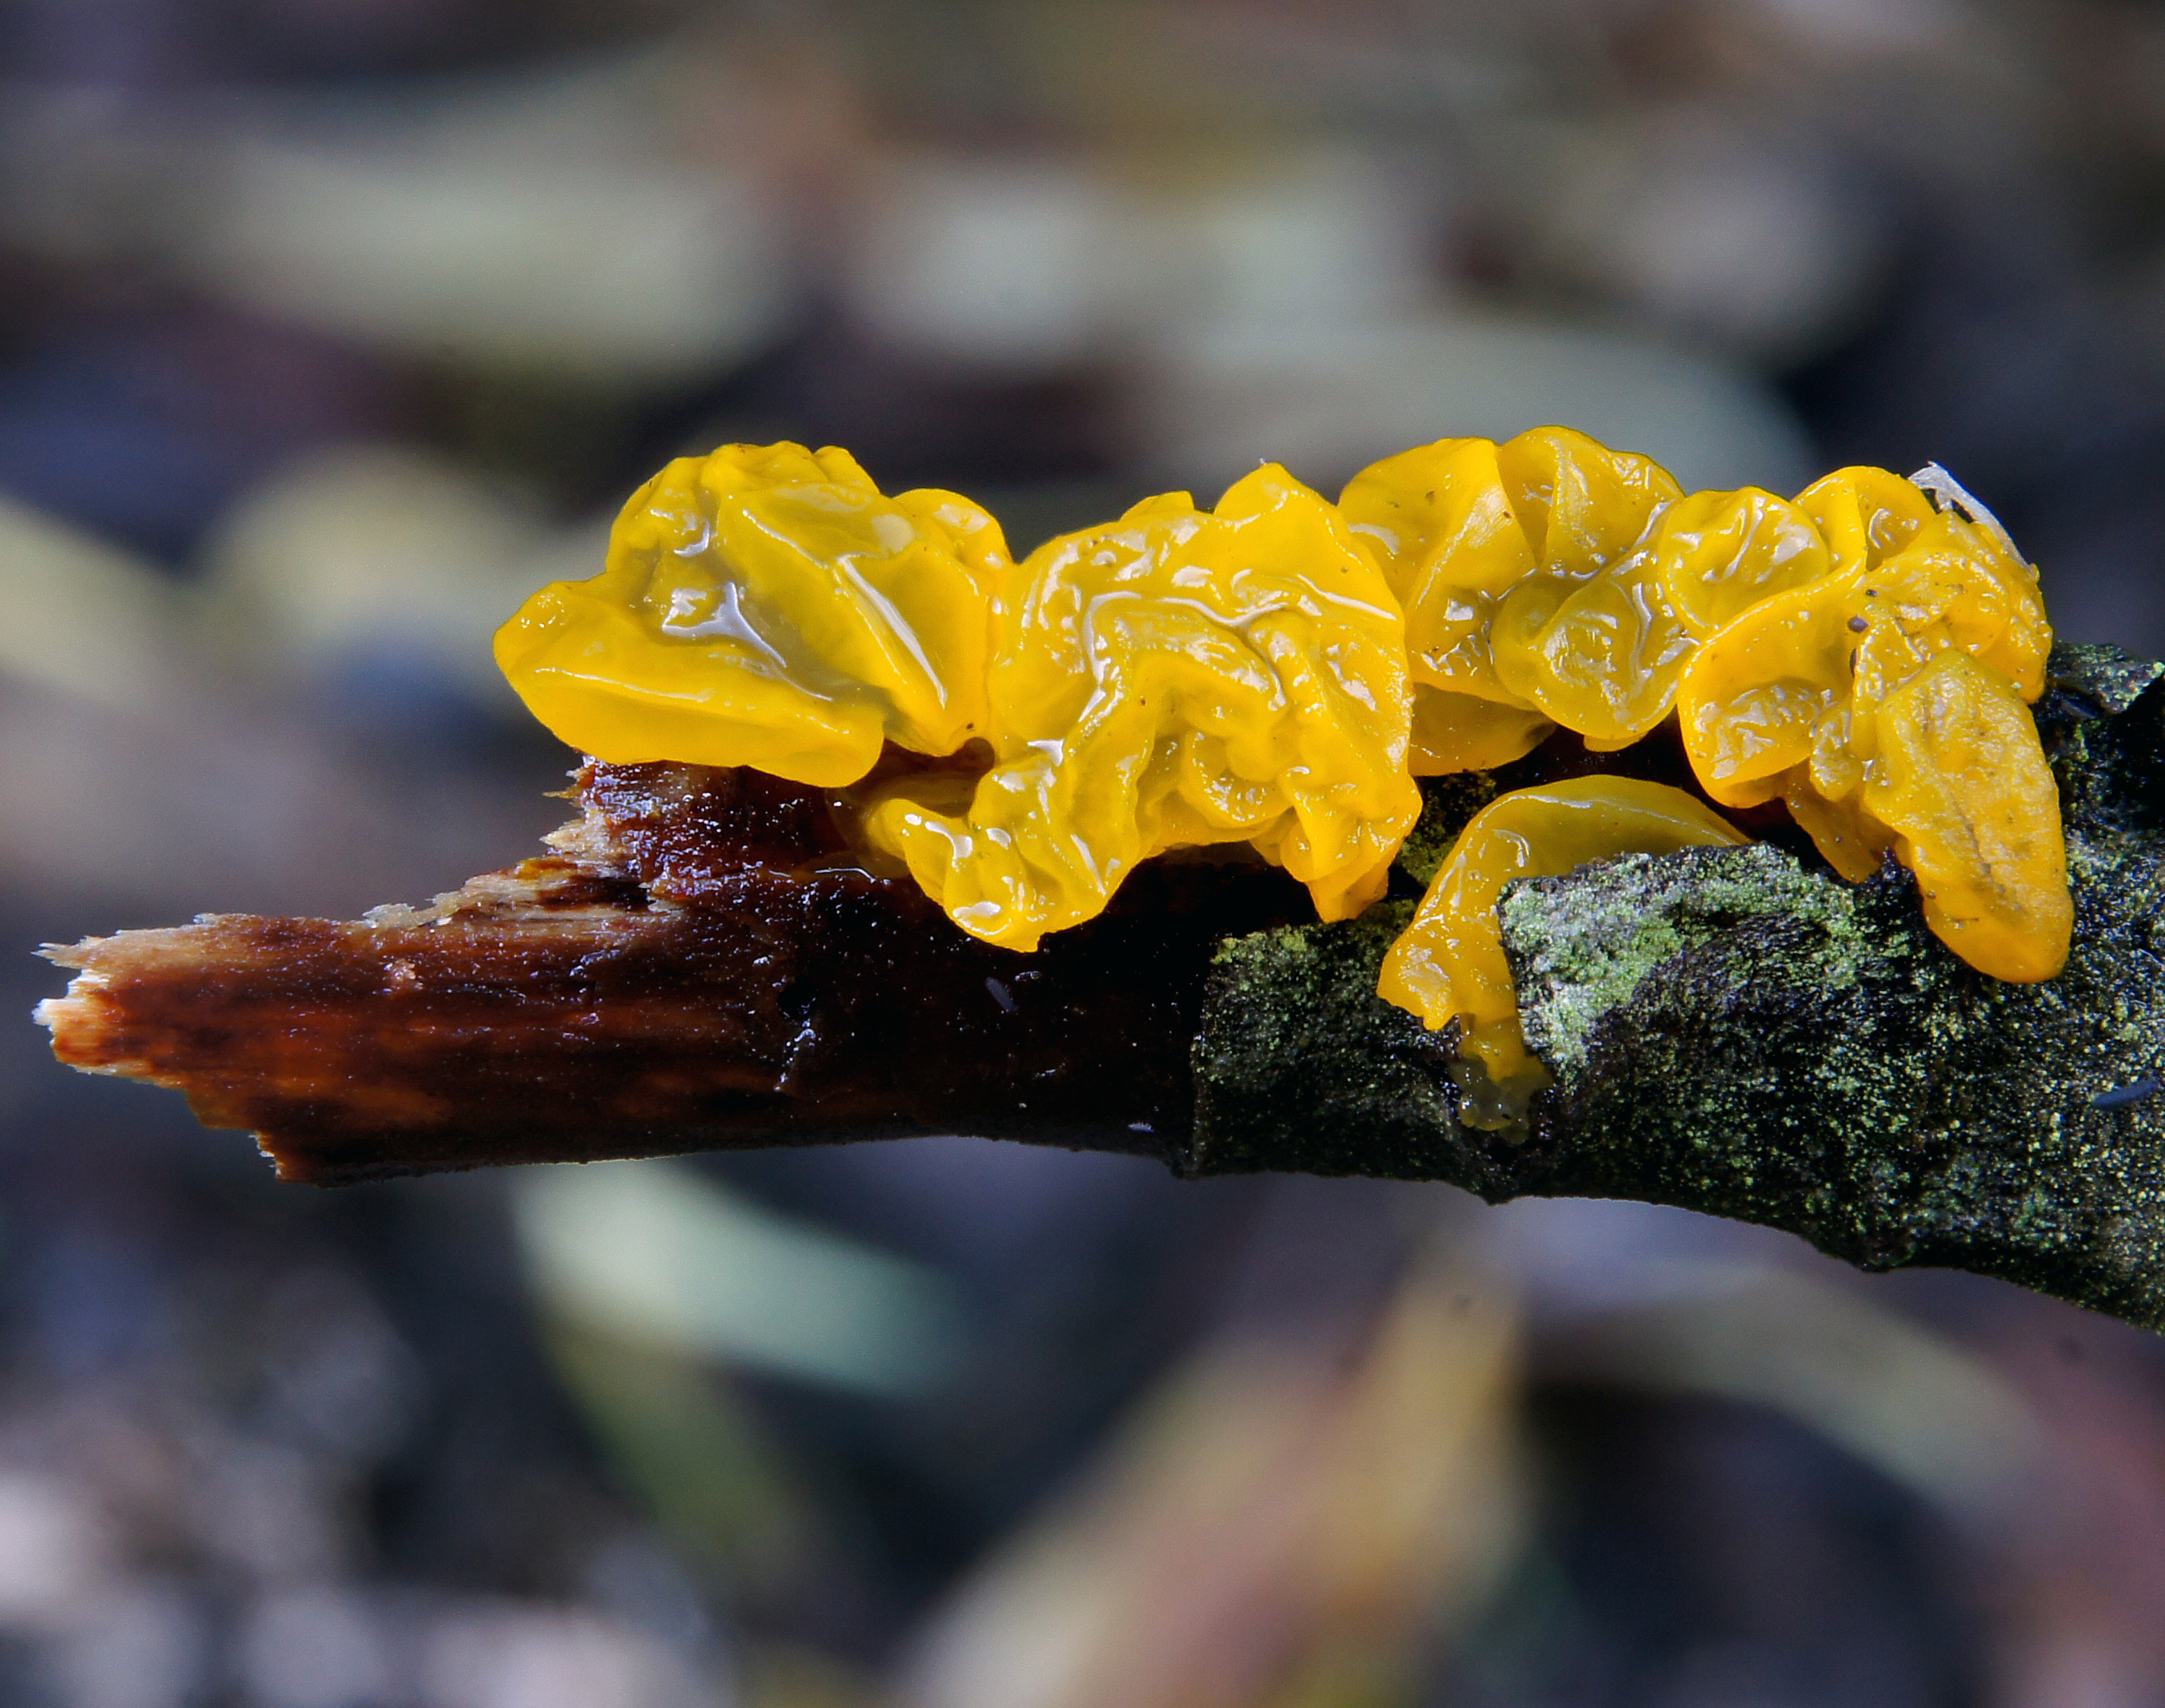
nature, plant, leaf, flower, autumn, yellow, flora, fauna, close up, jellyfungi, auriculariales, macro photography, auriculariaceae